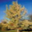
Label: maple_tree